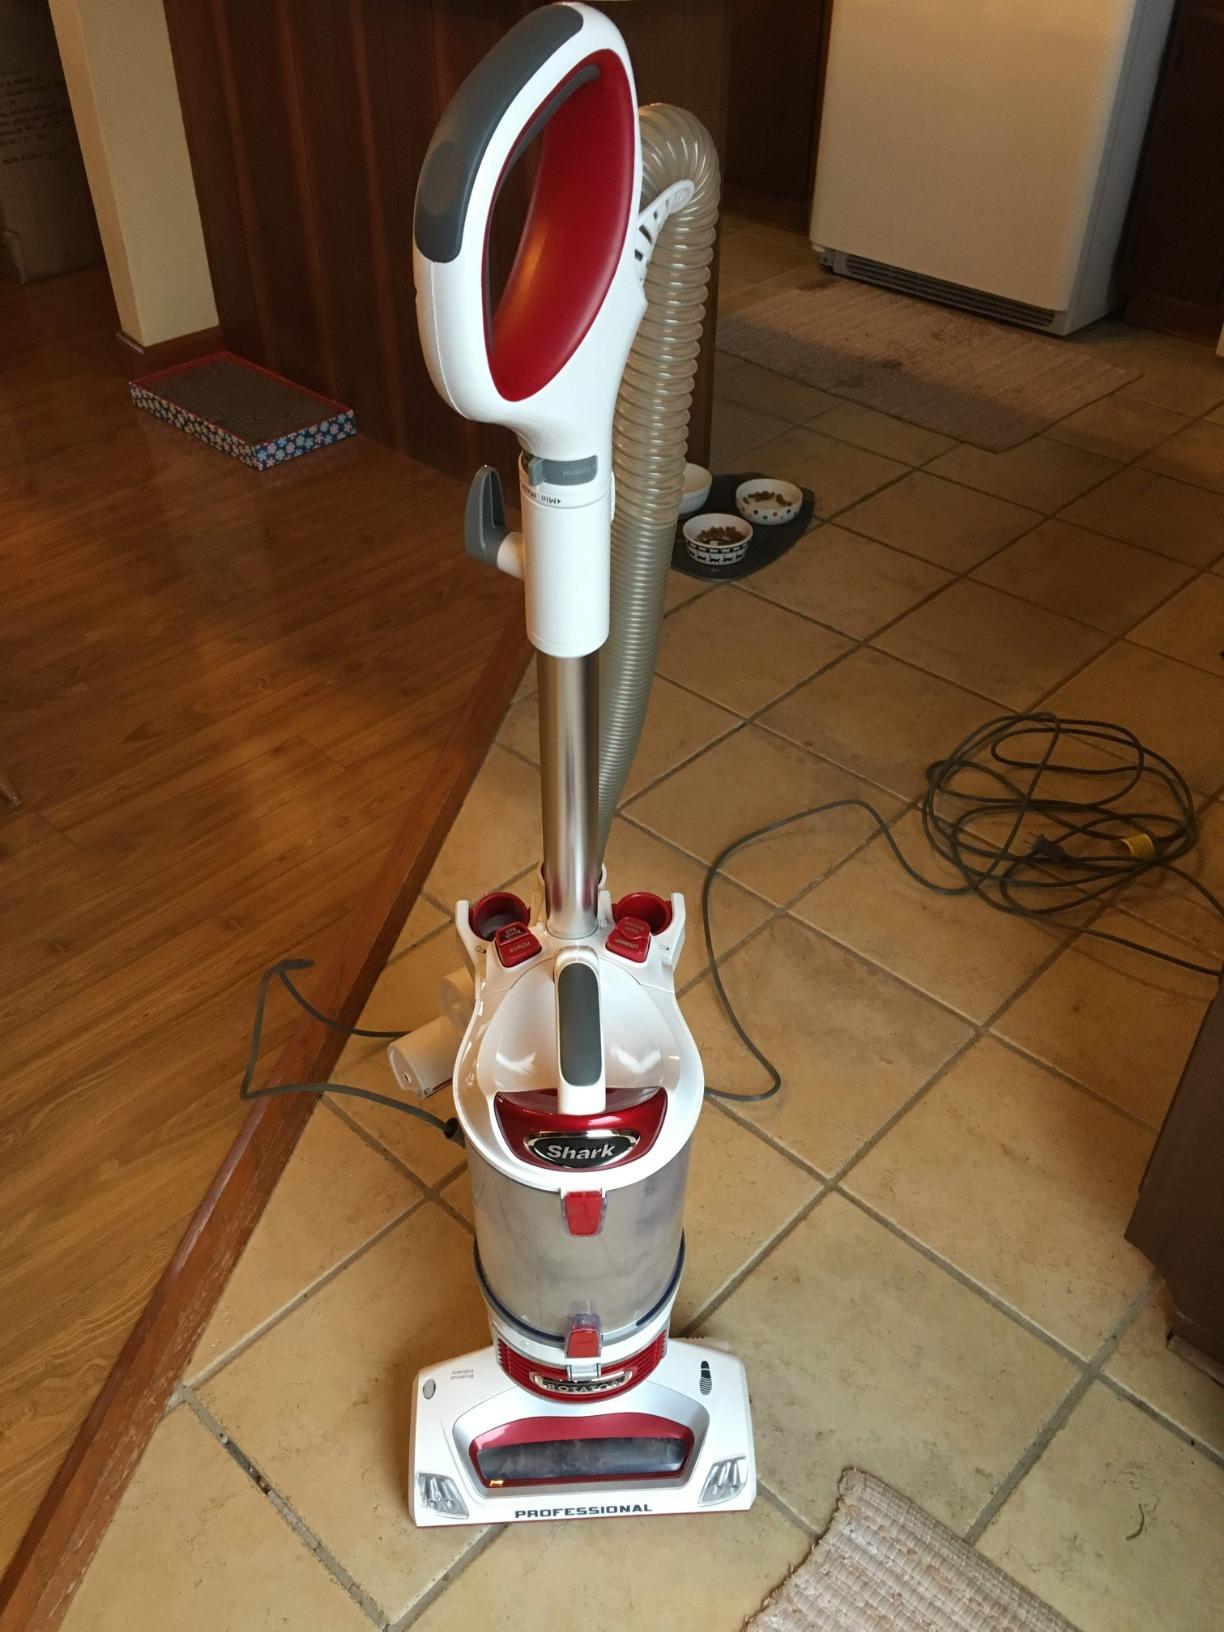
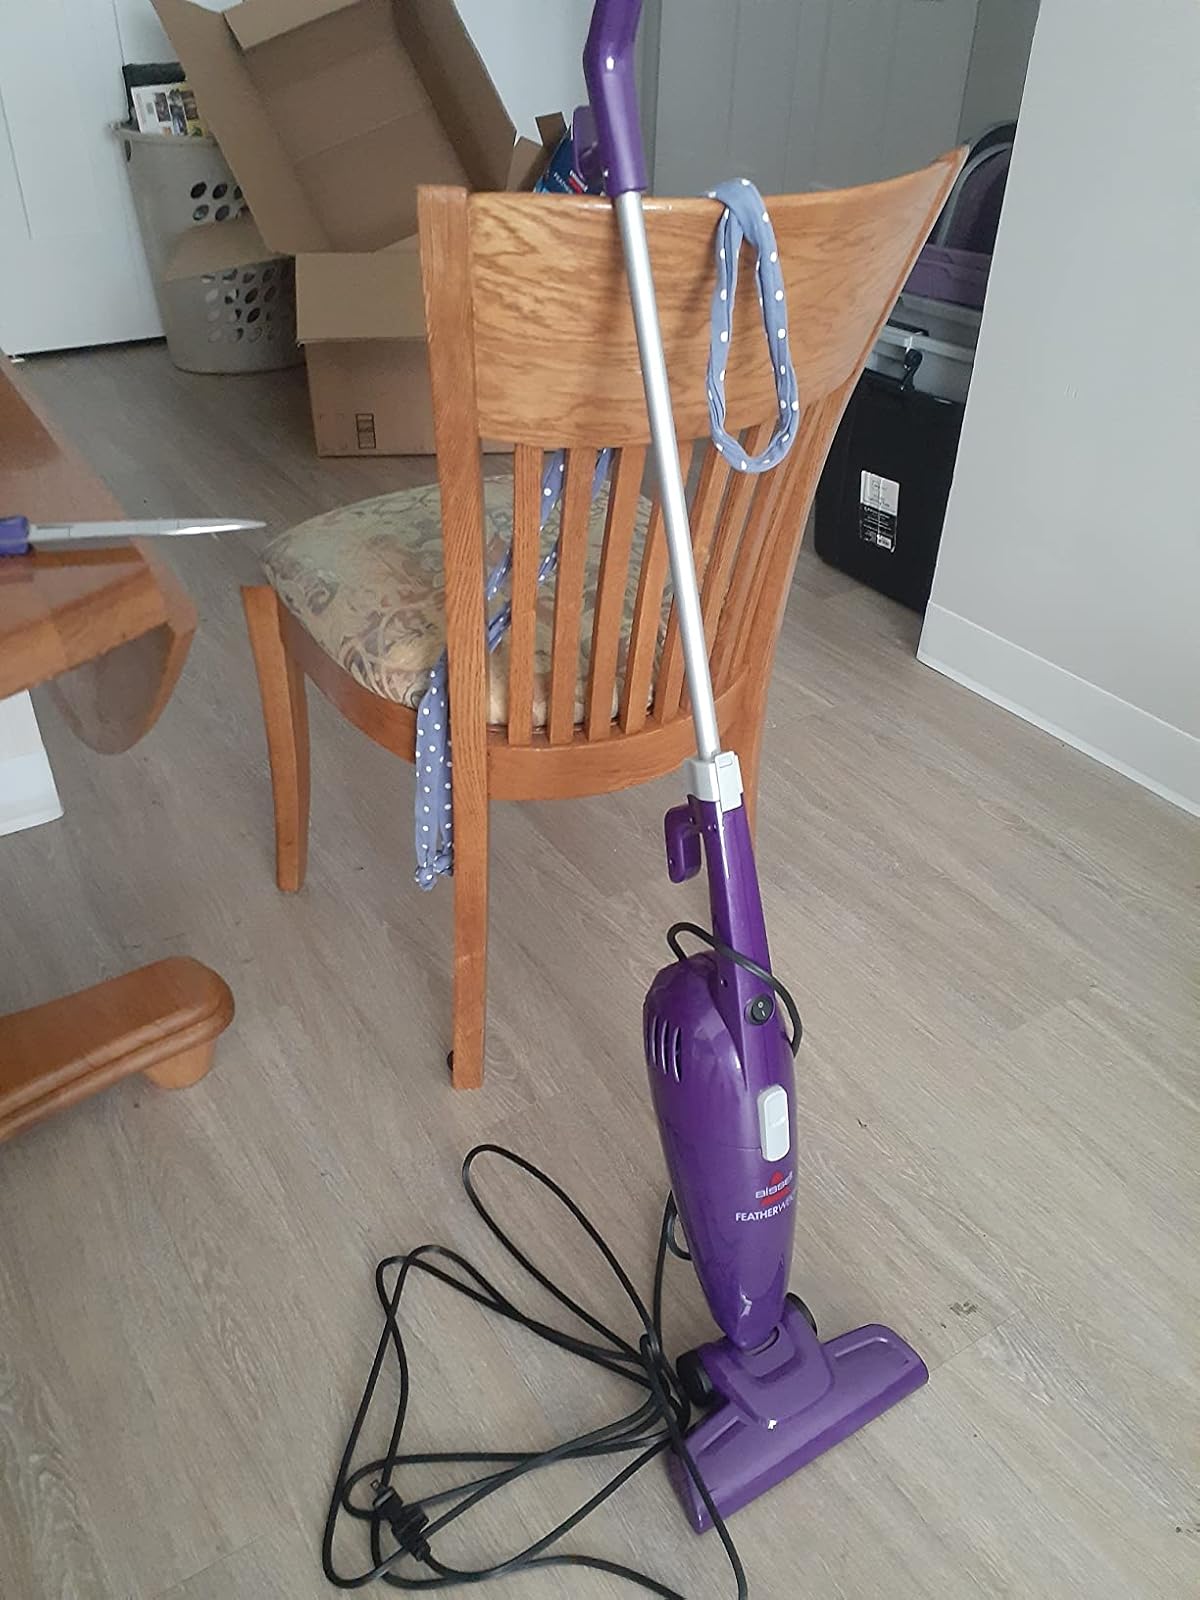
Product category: items_vacuum
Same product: no